Taylor Gill Force

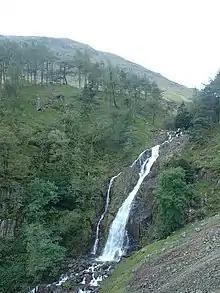
Taylor Gill Force

Taylor Gill Force is one of the highest waterfalls in the Lake District of England. It is situated in Seathwaite, Allerdale, near Seatoller in Cumbria.